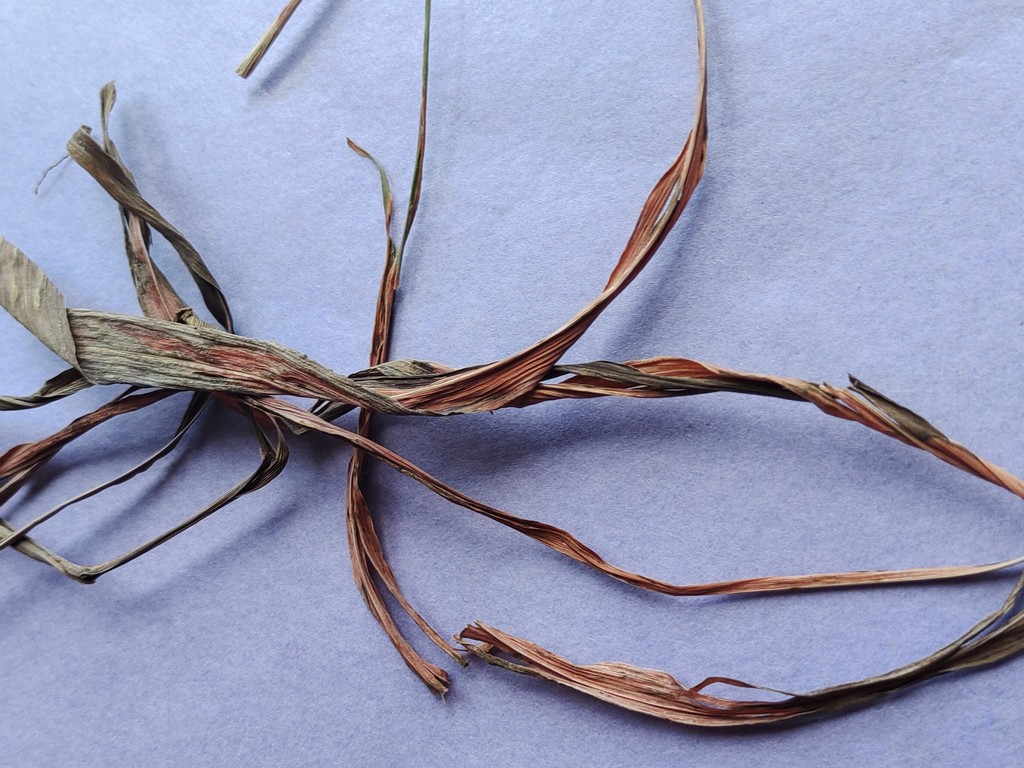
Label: Dried